United States Geological Survey

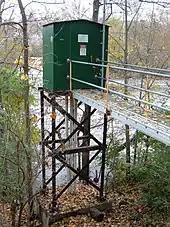
A USGS gauging station on the Scioto River below O'Shaughnessy Dam near Dublin, Ohio

As part of the Water Resources Research Act of 1984, the State Water Resources Research Act Program created a Water Resources Research Institute (WRRI) in each state, along with Washington DC, Puerto Rico, the US Virgin Islands, and Guam. Together, these institutes make up the National Institutes for Water Resources (NIWR). The institutes focus on water-related issues through research, training and collaboration.